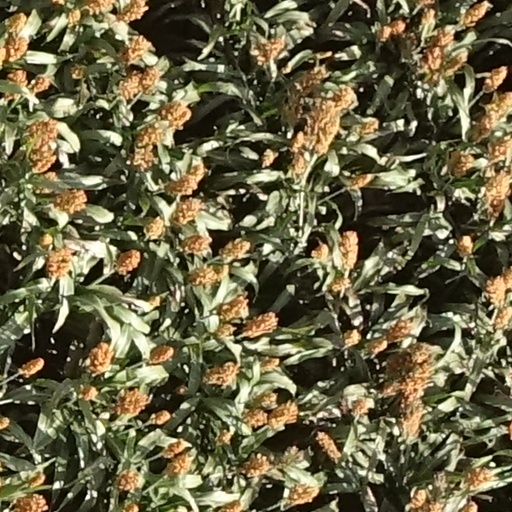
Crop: sorghum